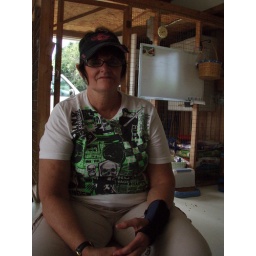
Mom taking it easy in the cat house